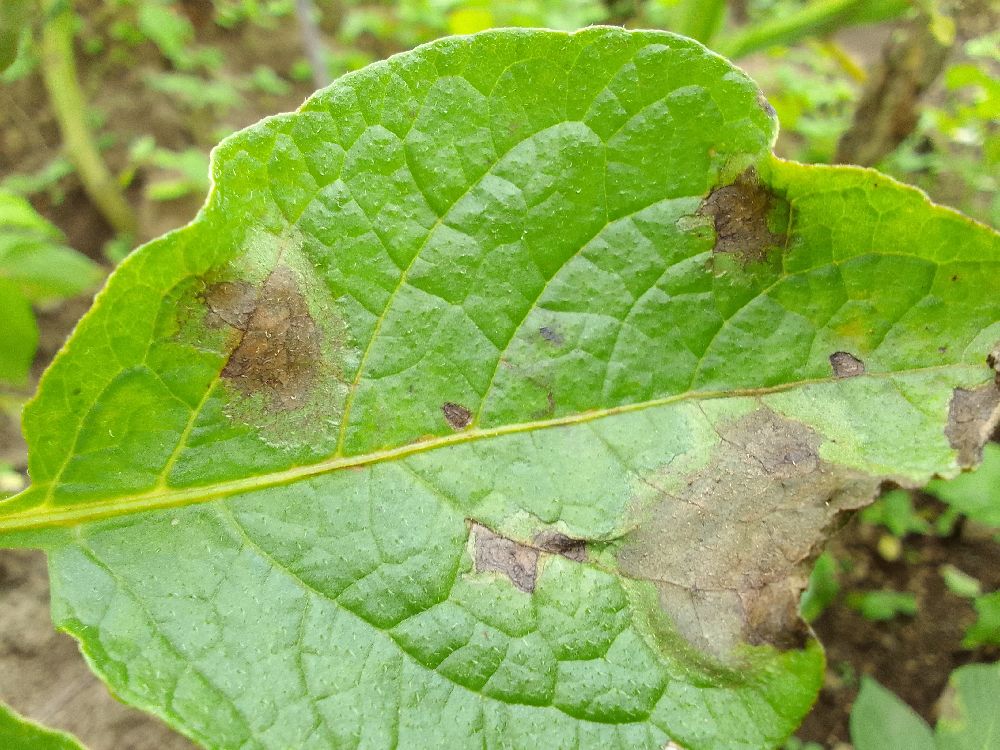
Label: Late blight